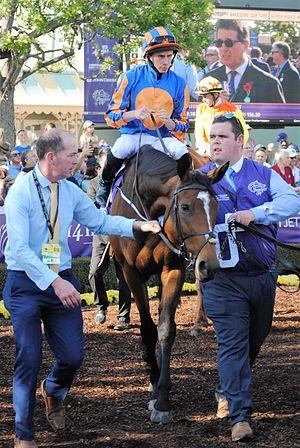
Found est un cheval de course pur sang anglais qui participe aux courses hippiques de plat. Née en Irlande, propriété du consortium Coolmore, elle est entraînée par Aidan O'Brien et montée par le plus souvent par Ryan Moore. Elle a remporté le Prix de l'Arc de Triomphe, en 2016.